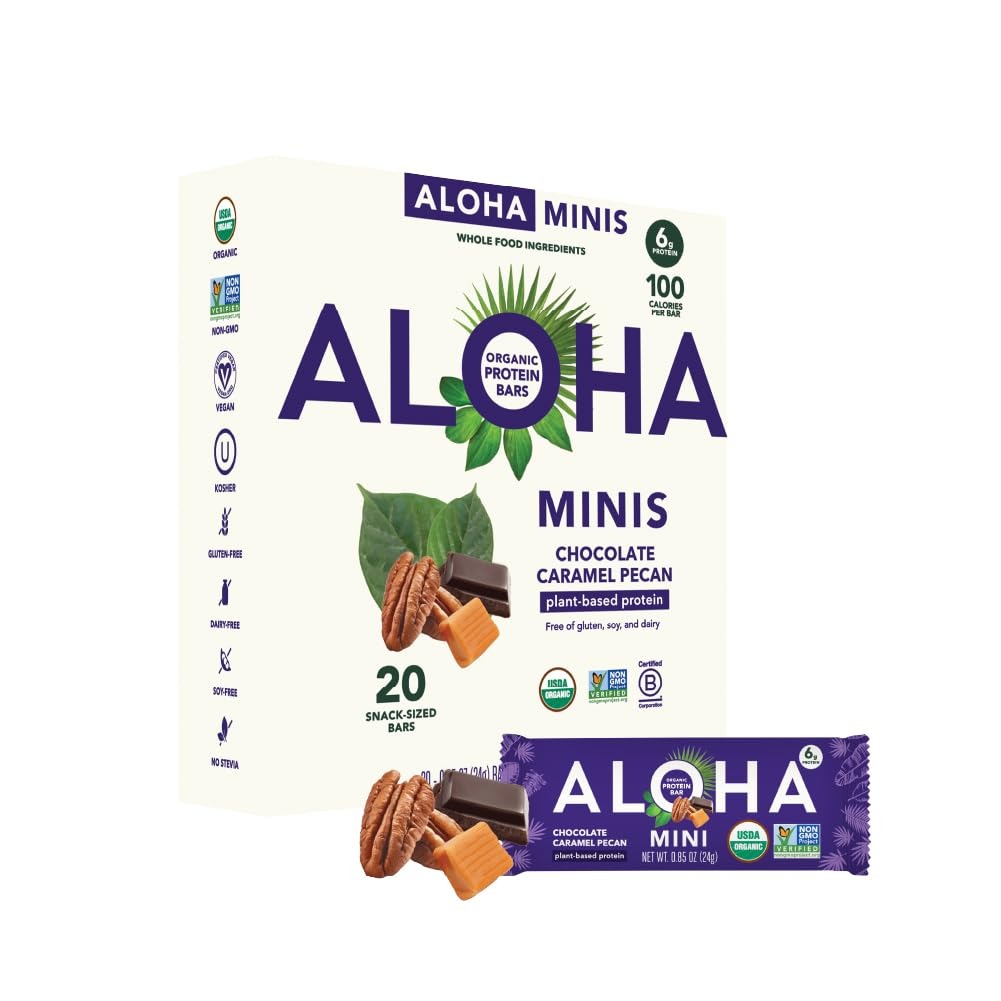
Item Name: ALOHA Organic Plant Based Protein Bar MINIS |Caramel Chocolate Pecan | 20 Count, 24g Bars | Vegan, Low Sugar, Gluten Free, Low Carb, Non-GMO, Stevia Free, Soy Free, No Sugar Alcohols
Bullet Point 1: BOX CONTAINS 20 - 24g USDA ORGANIC CHOCOLATE CARAMEL PECAN PLANT BASED PROTEIN BARS
Bullet Point 2: 6 GRAMS OF USDA ORGANIC PLANT-BASED PROTEIN, 4g of Fiber, only 2g of Sugar, Nothing Artificial
Bullet Point 3: SERIOUSLY GREAT TASTING, Vegan, Non-GMO, gluten free snacks, Kosher, Soy-Free, Dairy-Free, Stevia-Free, High Fiber and Paleo Friendly
Bullet Point 4: MADE FOR A HEALTHY LIFESTYLE WITH 100% REAL WHOLE FOOD INGREDIENTS; organic brown rice protein, organic pumpkin seed protein, and nothing artificial
Bullet Point 5: 😋 A DELICIOUS OPTION FOR VEGETARIANS, VEGANS, CELIACS AND PALEO FRIENDLY DIETS. Makes a perfect snack, meal replacement, breakfast on the go or helps to fuel or refuel pre/post workouts or exercise
Bullet Point 6: ALOHA CARES. As a Certified B-Corp, ALOHA cares as much about our products as we do about our people and planet!
Value: 20.0
Unit: Count

Price: 32.09